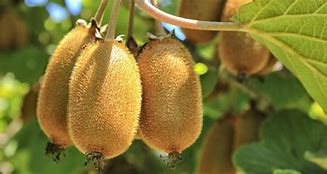
Label: Kiwi